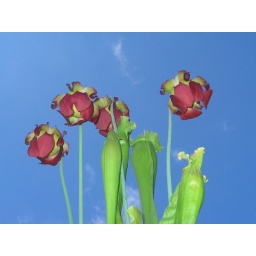
blue and green and red all over